Vyvyan Adams

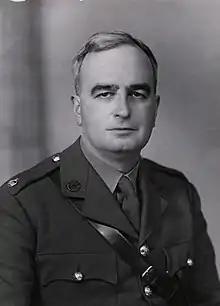
Adams in 1945

Samuel Vyvyan Trerice Adams (22 April 1900 – 13 August 1951), known as Vyvyan Adams, was a British Conservative Party politician. He was the Member of Parliament (MP) for Leeds West from 1931 to 1945, when he was defeated by the swing to Labour. He stood unsuccessfully in the Fulham East constituency in 1950. He had been adopted for the safe Conservative seat of Darwen early in 1951, but died later that year.